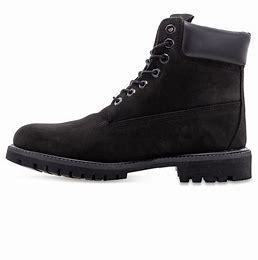
Brand: Timberland
Model: 6 Inch Nubuck